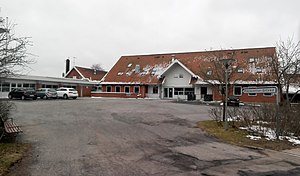
Ortved
Plejecenter Ortved
Ortved er en by på Midtsjælland med 236 indbyggere, beliggende 23 km sydvest for Roskilde, 27 km vest for Køge og 12 km nordøst for Ringsted. Byen hører til Ringsted Kommune og ligger i Region Sjælland.